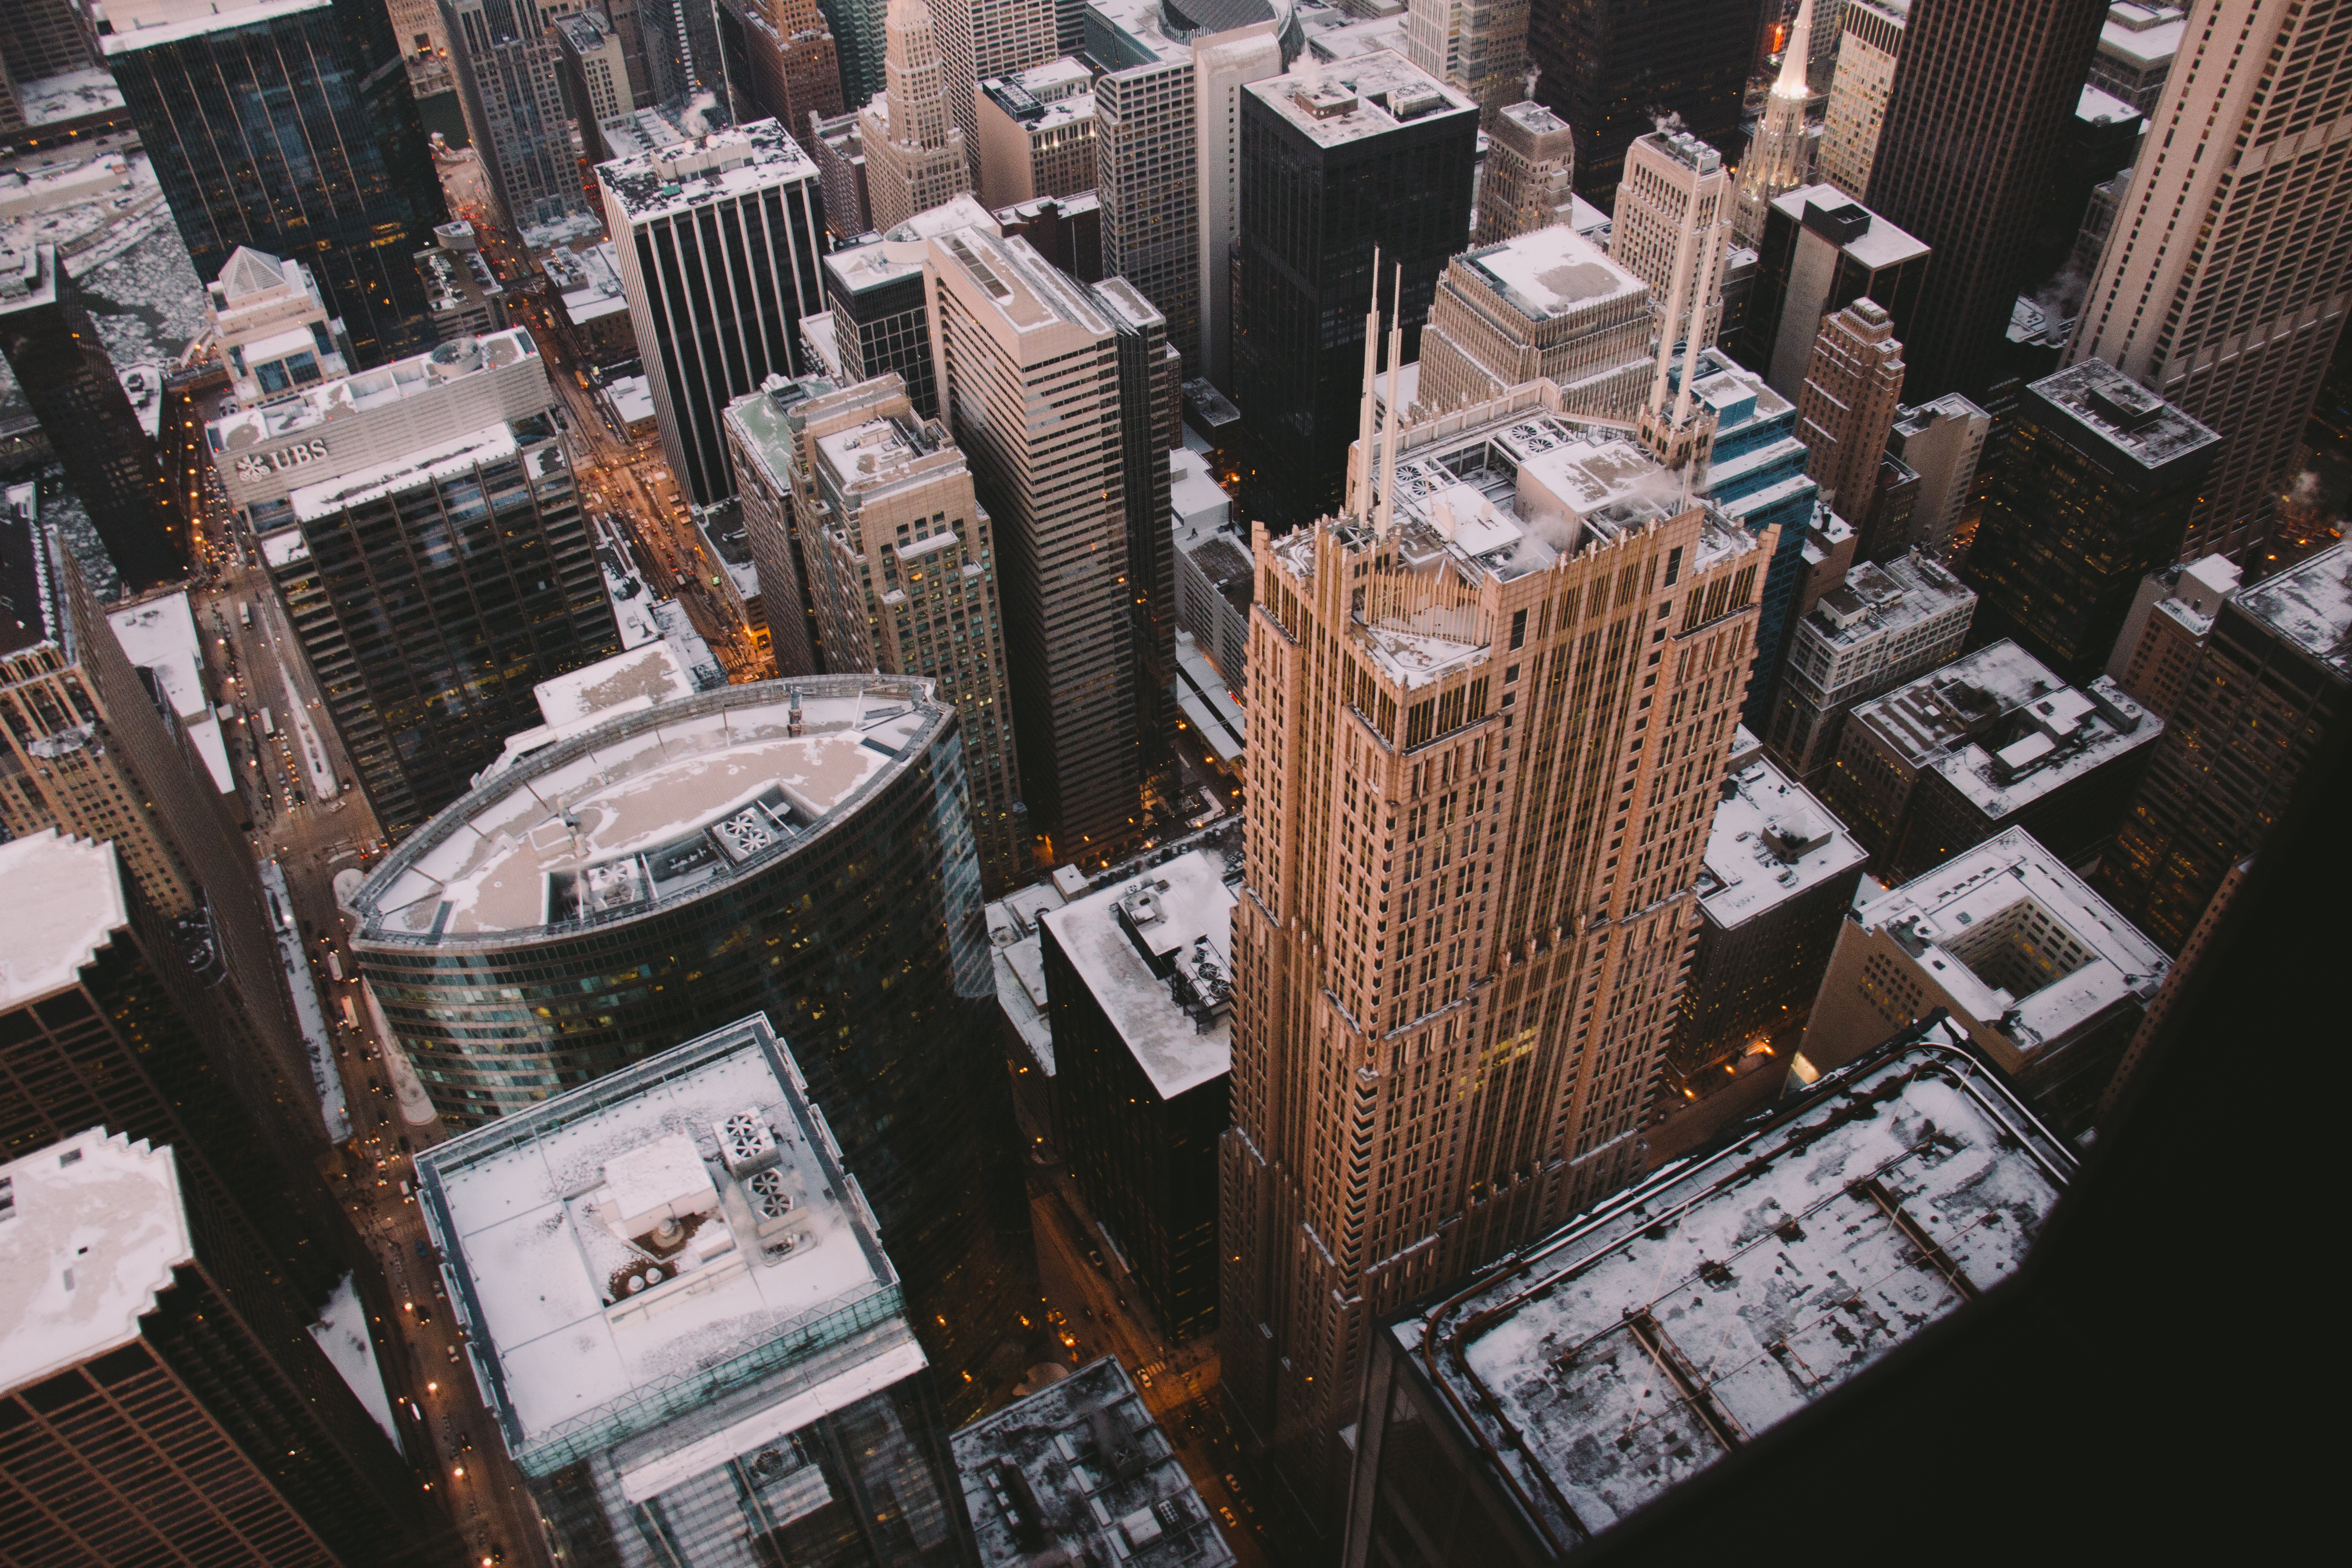
architecture, structure, skyline, photography, view, perspective, city, skyscraper, urban, cityscape, downtown, construction, office, facade, exterior, metropolitan, aerial, modern, futuristic, above, buildings, tall, center, contemporary, metropolis, aerial photography, human settlement